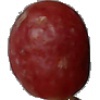
Label: Grape Pink 1